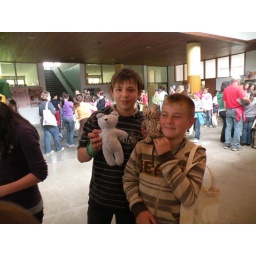
boys in Bosnia showing off their bears